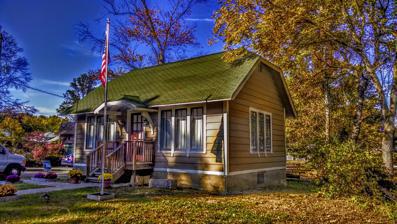
Building: Lincoln Park History Museum
Country: United States of America
Year built: 1927
Historic site in Lincoln Park, New Jersey, United States This article is an orphan , as no other articles link to it . Please introduce links to this page from related articles ; try the Find link tool for suggestions. ( February 2018 ) Lincoln Park History Museum The museum as seen from U.S. Route 202 Location 137 Main Street Lincoln Park, New Jersey Coordinates 40°55′23″N 74°18′43″W / 40.9230428°N 74.3119051°W / 40.9230428; -74.3119051 Area 5.9 acres (2.4 ha) Built 1927 ( 1927 ) Location of Lincoln Park History Museum in Morris County, New Jersey Show map of Morris County, New Jersey Lincoln Park History Museum (New Jersey) Show map of New Jersey Lincoln Park History Museum (the United States) Show map of the United States The Lincoln Park History Museum is an early-20th-century library and historic site located between U.S. Route 202 and the Morris Canal in Lincoln Park, New Jersey . It was built in 1927 as a public library serving the citizens of rural Lincoln Park. Since its decommissioning, it has served a different role as a history museum with exhibits about Lincoln Park, the Morris Canal, and New Jersey. The site features canal sleeper stones, a section of Roebling cable, and a path to the decommissioned Morris Canal. The museum site is a part of the much larger Benjamin Estate which includes the Terhune Benjamin House . The site is owned by the Borough of Lincoln Park and managed by the Lincoln Park Historical Society. Early history and ownership In 1917, a group of local married couples founds "The Fellowship Club," a local social group. They headquartered in an old stone house, rented for the purpose, and the first local library was located in that building as of 1920. On March 11, 1922, the Beavertown area of Pequannock Township was incorporated as the borough of Lincoln Park by an act of the New Jersey State Legislature. During this year, the library also outgrew its home in the old stone house and its operators, "The Lincoln Park Public Library Association," under the auspices of librarian Mrs. Ella Perry, sought another site. Later, on February 26, 1925, the borough is reincorporated. The Benjamin Estate donates a parcel of land on Main Street for construction of the library. Local groups, "The Players" and the local home and school association donate towards the construction, but ultimately the library is funded through a $600 mortgage. By late 1927, construction on the new library is complete and the library repays its $600 mortgage and maintains its self-sufficient operations via local funding consisting of membership fees, book sales, and bake sales. David Benjamin Sr. donated his expertise to design and construct the wooden library building which contains no plumbing is illuminated almost entirely via large windows in each wall. From 1931 to 1934, the municipality begins to subsidize the operations of the library with an annual budget of $50 and in 1934, the library becomes fully funded by the municipality. The library operates this way until 1965 when, by referendum, it is decided to remove the library from the county system and operate it as a free independent library. 1965 to 2015 In 1966, the Beavertown Historical Society is founded. On November 26, 1967, ground is broken for the construction of a new municipal library funded via a local bond of $134,000.00 and a government grant of $86,129.00. The Lincoln Park Public Library opens the doors of its new building in 1969 and the Beavertown Historical Society take over operation of the old wooden library as a history museum. By 2005, the Beavertown Historical Society suffers from low membership, with some members moving away from the area as they retire and between 2006 and 2008 the exterior of the building is repainted by a local Eagle Scout. Multiple factors conspire to shorten the lifespan of the new paintwork. As of 2010, the Lincoln Park History Museum is open only intermittently and suffers interior damage from a roof leak which requires major repairs to the roof and extensive drywall replacement. Repairs to the roof by the municipality prevent the complete loss of the building over the ensuing years. A single remaining member and a few new volunteers undertake the project to restore the interior of the building to usable condition, but funds are unavailable and work moves slowly. 2016 to present In February 2016, a meeting organized by the municipality and led by then Beavertown Historical Society President George Shanoian is held. Following this meeting, membership increases to 44 paying members and numerous volunteers. Volunteers complete the spackling and painting of the interior. A local contractor volunteers to restore the original wood floors. In May 2016, the Lincoln Park History Museum resumed regular operation with two open days each month, special events, and group tours by appointment. A local Eagle Scout repaints the exterior of the building in colors historically appropriate the era of the building's construction. A local landscaper completes a series of raised flower beds framing the entrance to the building. The museum is now operated by a reorganized Beavertown Historical Society known as the Lincoln Park Historical Society. References